Palmaris longus muscle

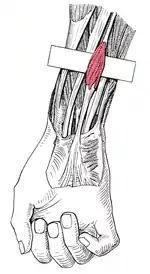
Palmaris Longus: misplaced or absent The fleshy belly occasionally migrates distally and comes to lie close above the wrist, as here. Palmaris Longus was absent in 98 of 716 dissected limbs (i.e., in 13.7% of 358 paired limbs, 26 times in both limbs, 26 in the right only, and 20 in the left only. "(R. K. George)".

The palmaris longus muscle is a variable muscle. The most common variation is its absence. Several "in vivo" and "in vitro" studies have documented the prevalence or absence of the PL tendon in different ethnic groups. Between 5.5 and 24% of Caucasian populations (European and North American) and 4.6 to 26.6% of Asian populations (Chinese, Japanese, Indian, Turkish, Malaysian) have been reported to lack the PL tendon.